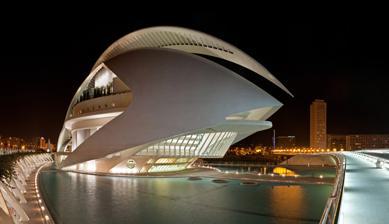
Building: Palau de les Arts Reina Sofía
Country: Spain
Year built: 2005
Opera house and performing arts centre designed by Santiago Calatrava in Valencia, Spain Palau de les Arts Reina Sofía Palau de les Arts Reina Sofía in Valencia, Spain, photographed at night with the city in the background General information Type Arts complex Location Valencia , Spain Opened 8 October 2005 Design and construction Architect(s) Santiago Calatrava Valls Main contractor Dragados and Necso Palau de les Arts Reina Sofía ( Valencian : Palau de les Arts Reina Sofia , Spanish : Palacio de las Artes Reina Sofía ; anglicised as " Queen Sofía Palace of the Arts") is an opera house , performing arts centre, and urban landmark designed by Santiago Calatrava to anchor the northwest end of the City of Arts and Sciences in Valencia , Spain . It opened on 8 October 2005; its first opera staging was of Beethoven 's Fidelio on 25 October 2006. Tenor and conductor Plácido Domingo has maintained a special relationship with the Palau since its founding and has established a young singers training program there. The building Palau de les Arts Reina Sofía, rear SE elevation Palau de les Arts Reina Sofía, side SW elevation Sala Principal of Palau de les Arts Reina Sofía Queen Sofía Palace of the Arts is the last major structure built of a grand City of Arts and Sciences concept designed by the Valencia-born and internationally known architect Santiago Calatrava , which began in 1995. The building was constructed by a joint venture of Dragados and Necso . It was opened officially on 8 October 2005 by Queen Sofía of Spain. The building rises 14 stories above ground and includes three stories below ground. Its height is 75 metres (246 ft), being the tallest opera house in the world. Under the metallic, expansive curved-roof structure, 230 m (755 ft) in length, the 40,000 m 2 (431,000 sq ft) building contains four auditoriums: The Sala Principal (Main Hall) seats 1,470 people and functions primarily for opera, but it may be converted for dance and other performing arts. The hall has four tiers of seating, one of the largest stages in the world equipped with all major facilities, and the third largest orchestra pit in the world, being capable of housing 120 musicians. The stage has room to build two complete opera settings which makes it possible to play two different operas in two days. The building suffered a number of incidents after its opening, which hampered initial productions. The first of these was the collapse of the main stage platform while it was bearing the complete set of Jonathan Miller's production of Don Giovanni in December 2006. That forced the Palau to cancel the last performance of La Bohème and all of La Belle et la Bête , and meant that the management had to reschedule the remainder of the inaugural opera season. In November 2007, the entire cultural complex suffered a series of floods. The recently re-built stage platform was paralysed once again because almost 2 m (7 ft) of water entered the lower floors of the building and wrecked the electronics and the motors of the complex stage equipment, forcing the management to reschedule the season again, delaying the premiere of Carmen and canceling the opera 1984 . The Auditorium is located above the Main Hall. It seats 1,420 people and its facilities include sound and video systems capable of projecting displays of events taking place in venues below it. Officially given to the managing trust during the 2007–2008 season, it is a spectacular venue with multiple uses, from multi-genre concerts to political rallies. Aula Magistral is capable of seating 400 people and is used for chamber music performances and conferences. Martí i Soler Theatre was constructed below the base of the Palau's plume and seats 400 people. It is used for theatre productions and as a training centre for the main auditoriums. This hall suffered vast damage during the 2007 flooding and its opening was delayed. No equipment had been installed before the flooding, however, so the estimated cost for reconstruction was much lower than it would have been shortly thereafter. It is named after the Valencian composer Vicente Martín y Soler . The company Foyer to the main hall of Palau de les Arts From its inception in 2005 until early 2015, administration of the company was under the General Directorship of Helga Schmidt, formerly of London's Royal Opera House from 1973 to 1981. Schmidt attracted some major artists to be involved with the Palau. Among them is Zubin Mehta , who leads an annual music and opera festival, the Festival del Mediterráneo , which began in 2007; the late Lorin Maazel , who became music director of the company before his death; and Plácido Domingo , who brought his Operalia competition to the Palau in October 2007, and performs there regularly ( Cyrano de Bergerac in 2007, Iphigénie en Tauride in 2008, Die Walküre in 2009, etc.). He has appeared with the company every season since its creation. The resident orchestra at the Queen Sofía Palace of the Arts is the Valencian Community Orchestra . The theatre's first season was dated, 2006–2007. During the first and second seasons the theatre staged seven or eight operas per season, as well as an operetta, a zarzuela , and vocal recitals. During the 2008–2009 season theatre staged seven operas and one zarzuela, in performances that mainly conducted by Lorin Maazel . Soloists included Plácido Domingo , Christopher Ventris , Vittorio Grigolo , Maria Guleghina , and Cristina Gallardo-Domâs . The 2008-2009 Festival del Mediterrani included the complete Der Ring des Nibelungen cycle conducted by Zubin Mehta , again with Plácido Domingo. The Queen Sofía company promotes symphonic concerts, opera galas, and vocal recitals. The company also hosts the Centre de Perfeccionament Plácido Domingo, an advanced training program of international draw for young opera artists, named in honor of Plácido Domingo. The program is run under the famous tenor's aegis. On 21 January 2015, Spanish police arrested the company's general director, Helga Schmidt, for alleged financial irregularities at the house. She was relieved of her duties with the company on the same day. Davide Livermore has since assumed Schmidt role as general director. In March 2015, the company appointed Roberto Abbado and Fabio Biondi as joint music directors. See also Orquestra de la Comunitat Valenciana City of Arts and Sciences Auditorio de Tenerife Spanish architecture Notes